Wild pitch

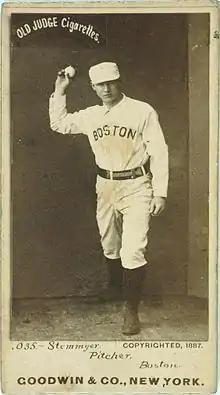
Bill Stemmyer threw a National League record 63 wild pitches in one season.

Nolan Ryan is the modern-era leader in the wild pitches, throwing 277 over his 27 years in Major League Baseball (MLB). He also led his league in the category in six different seasons. However, the all-time record belongs to Tony Mullane, who threw 343 in the early years of the game from 1881 to 1894. After Ryan's 277, the next pitcher on the list is Mickey Welch with 274, followed by Bobby Matthews, who threw 253.